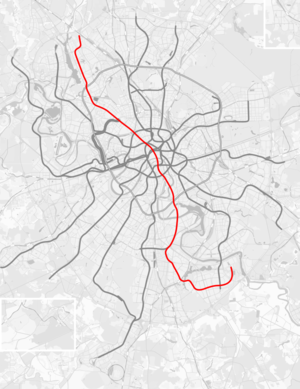
Zamoskvoretskajalinjen
Zamoskvoretskajalinjen, før Gorkovsko-Zamoskvoretskaja, er en linje fra Moskvas metro. Den åbnede i 1938, kronologisk blev linjen den tredje i Moskvas metro. Der er 22 stationer langs Zamoskvoretskajalinjen, og den strækker sig over 39,8 km, og krydser Moskva i en nord-sydlig retning. En normal tur fra den ene ende af linjen til den anden tager 55 minutter, og togene kører med en hastighed på 42 km/t. Det meste af linjen er under jord, men enkelte steder dukker den op til overfladen eller over jordoverfladen, specielt der hvor linjen krydser Moskvafloden. Linjen indeholder mange eksempler på original Moskvas metro arkitektur, og en af stationerne siges at være den mest fotograferede af alle på hele netværket, nemlig Majakovskaja.